Billy Ott

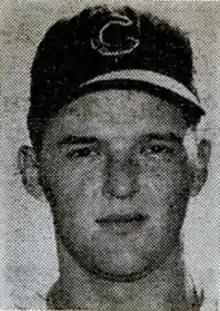
Ott in 1963.

William Joseph Ott (November 23, 1940 – February 18, 2015) was an American professional baseball player, an outfielder whose six-season (1960–1965) career included stints with the and Chicago Cubs of Major League Baseball. A switch hitter who threw right-handed, Ott stood tall and weighed in his playing days. He signed with the Cubs after graduating from Cardinal Hayes High School in the Bronx and attending St. John's University.